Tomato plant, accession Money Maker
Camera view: bottom (45 deg); turntable rotation: 150 degrees
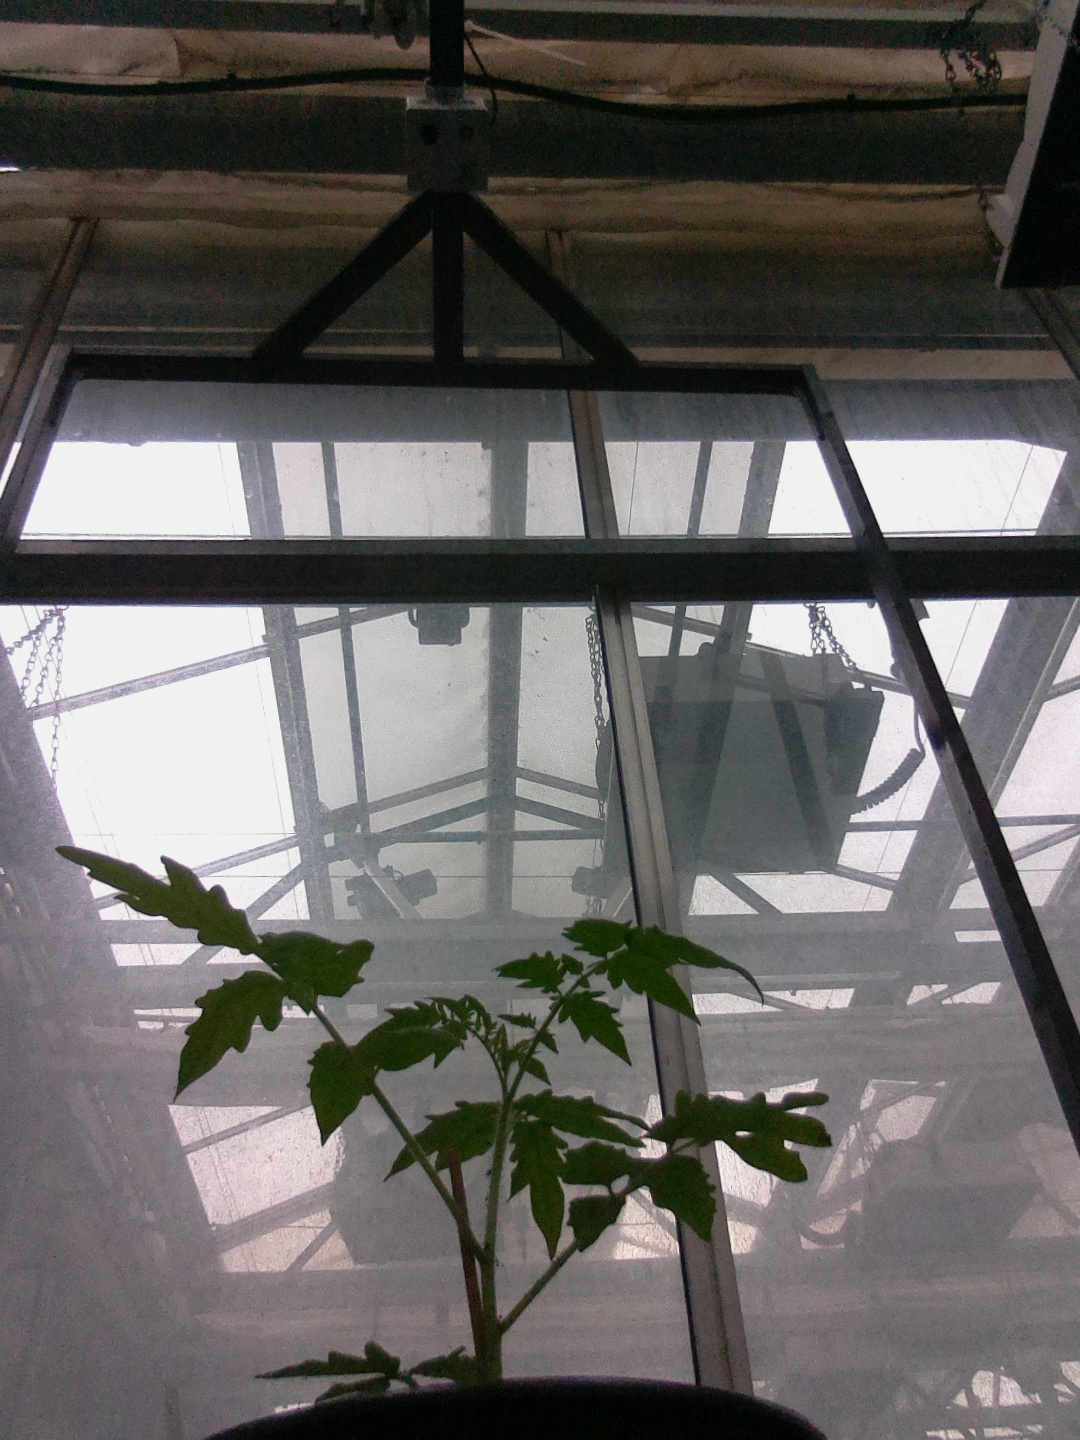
BBCH growth stage 13: 6 of true leaves visible